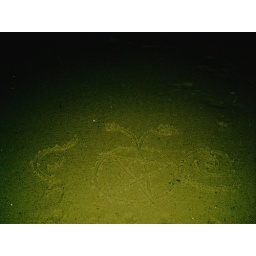
Pictures I drew in the sand near the ocean waves after the sun had gone downMarconi Beach, Cape CodJuly 10, 2005